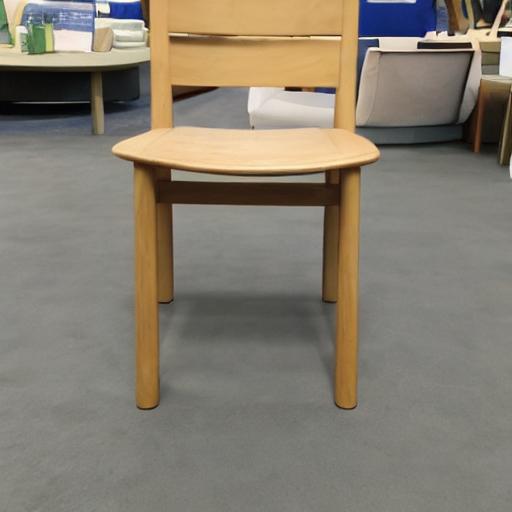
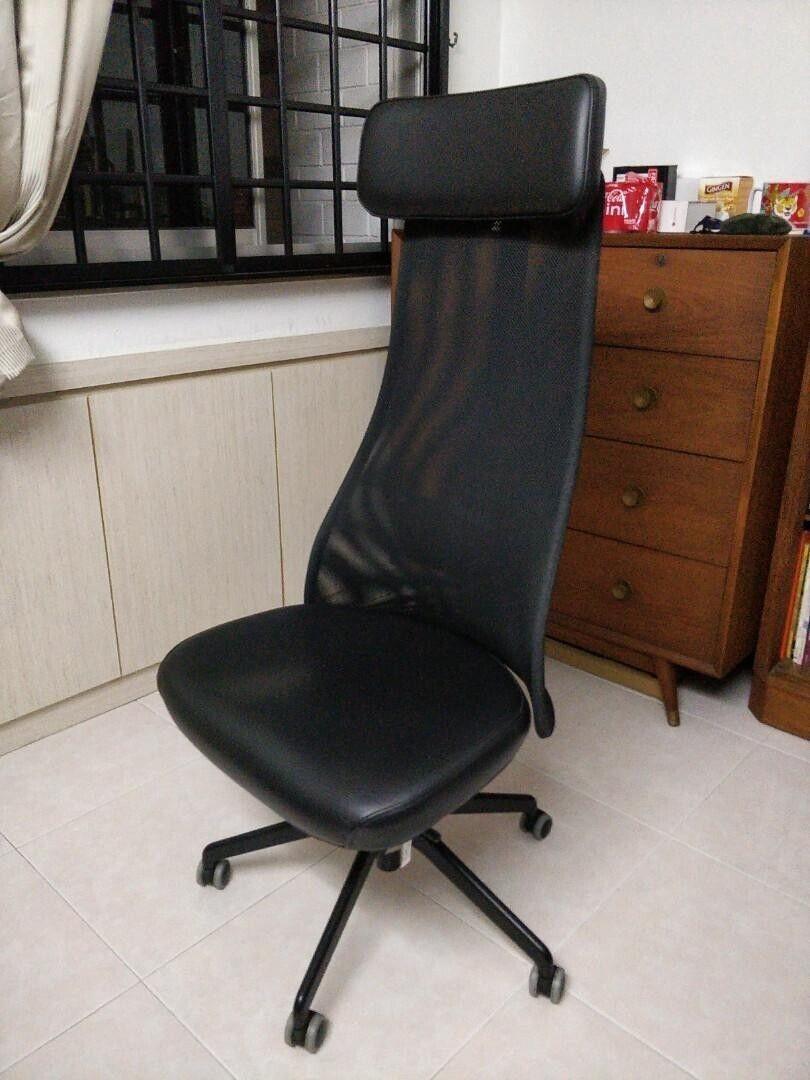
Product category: items_chair
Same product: no